Murder of the Aroyo children

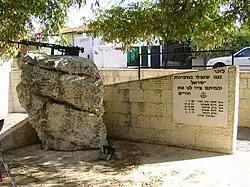
Monument to Israeli terror victims located in Kfar HaNagid. Among the names that appear on the monument are the children of the Aroyo family

The murder shocked the Israeli public mostly due to the severity of the attack. The children were buried in the cemetery of the Mount of Olives in Jerusalem. In their funeral they were eulogized by the IDF Chief Rabbi Shlomo Goren.